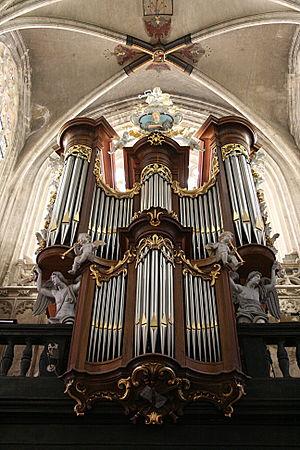
Eglise Notre-Dame du Sablon, Bruxelles (Belgique). Orgue (1763), oeuvre de Jean-Baptiste Bernabé Goynaut
L'église Notre-Dame des Victoires au Sablon, est un édifice religieux situé en bordure du Sablon à Bruxelles. Ce n'est qu'à partir du XVIIIᵉ siècle plus précisément dès le 8 mai 1716 qu'on trouve une trace écrite du nom Notre-Dame des Victoires, qui était déjà à cette époque en usage dans le peuple, parce que l'on croyait, à tort, qu'elle avait été fondée pour célébrer la victoire du duc Jean Iᵉʳ à la bataille de Worringen. Par contre la référence à la bataille de Lépante en 1571 est établie.